Lifting bag

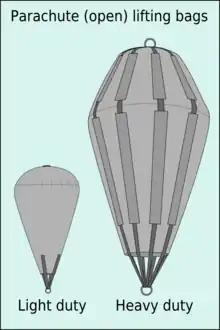
Open lift bags

Parachute lift bags are open at the bottom. When full any extra or expanding air will spill out. The shape of an open lifting bag should distribute the volume in a vertical rather than a horizontal direction so that the open end of the bag always remains underwater. If the open end reaches the surface, air will escape from the bag and it may sink.